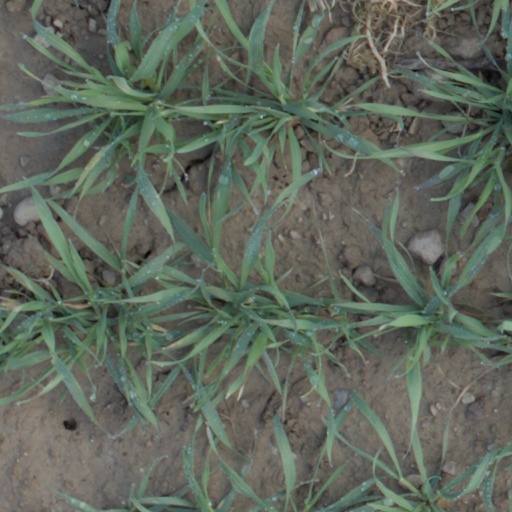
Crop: wheat